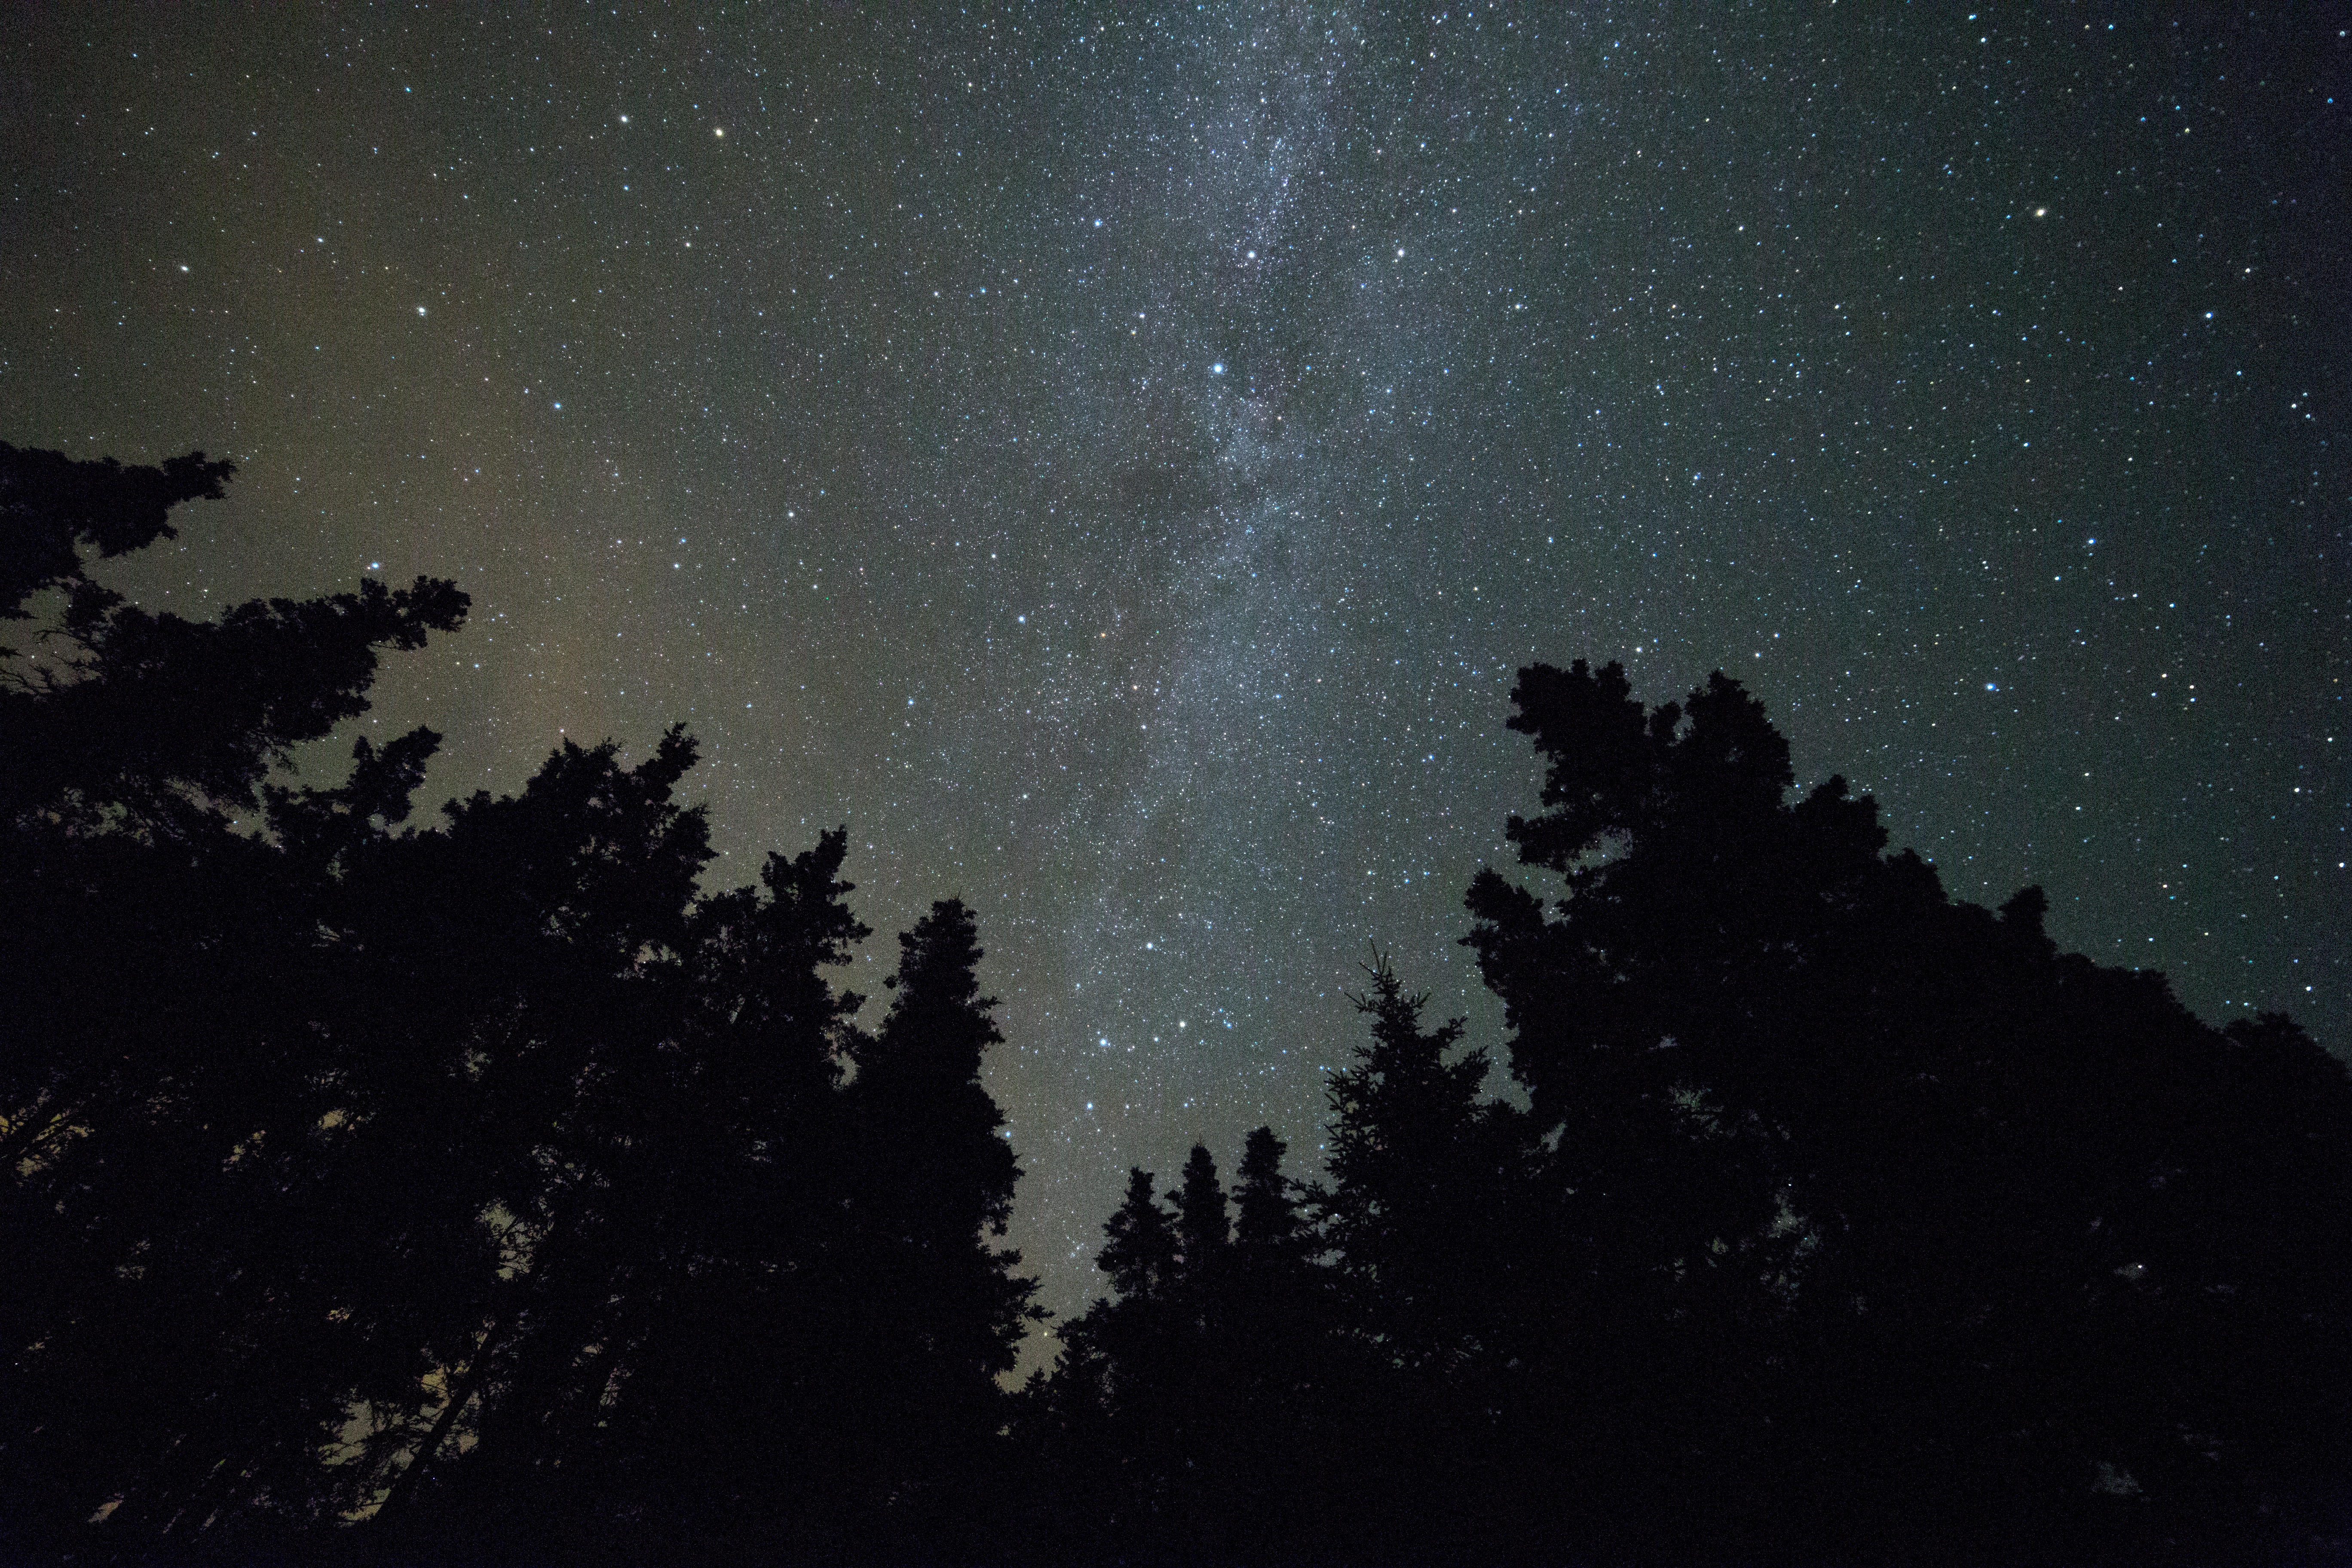
silhouette, sky, night, star, milky way, atmosphere, dark, evening, constellation, darkness, galaxy, moonlight, outer space, trees, starry, outdoors, astronomy, stars, exploration, midnight, low angle shot, astronomical object, spiral galaxy